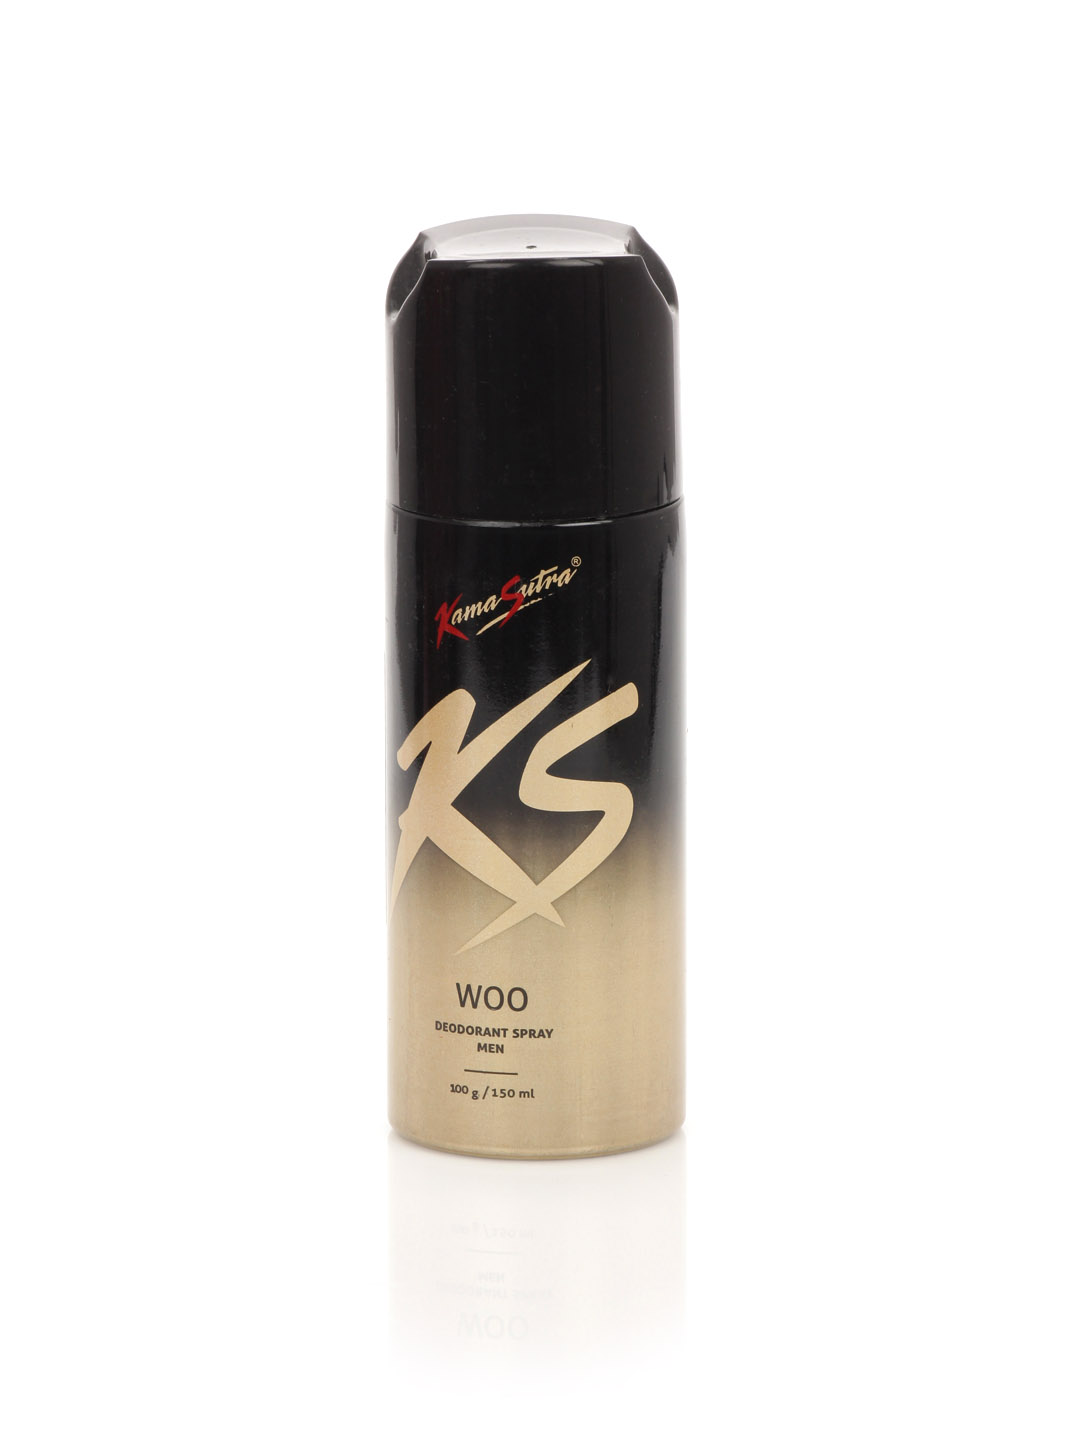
Kama Sutra Men Woo Deo
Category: Personal Care / Fragrance / Deodorant
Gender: Men
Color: Black
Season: Spring 2017
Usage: Casual